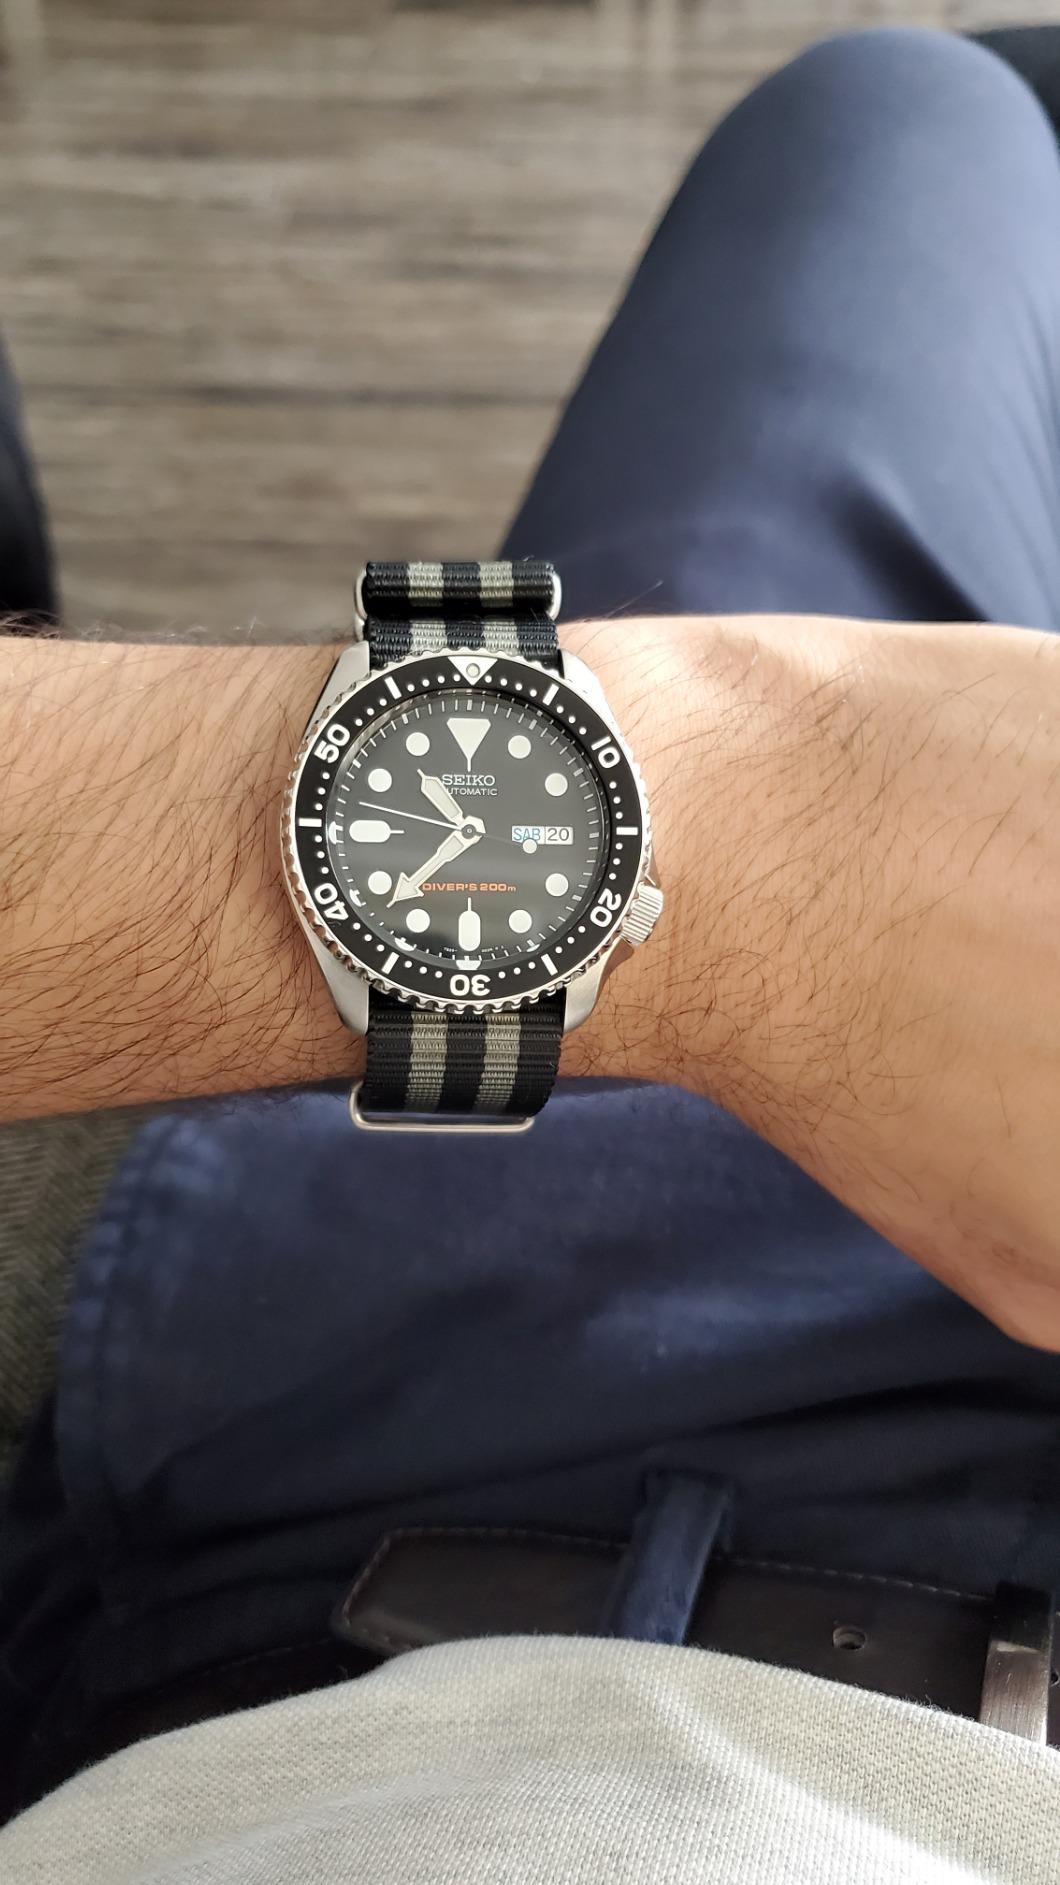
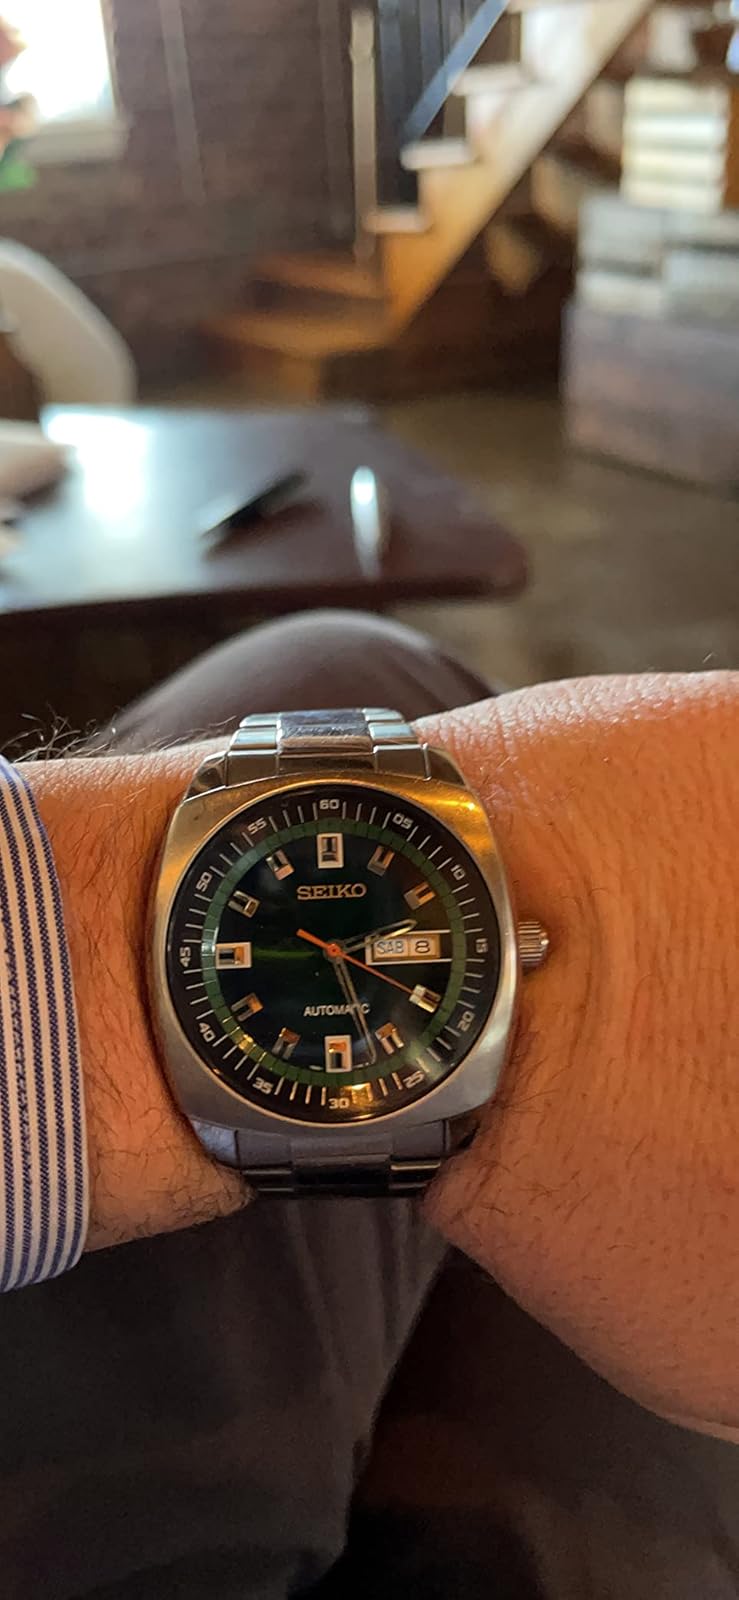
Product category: accessories_watch
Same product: no